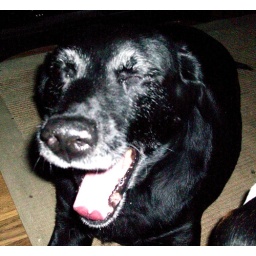
My girl she is the best dog in the world ever loyal companion